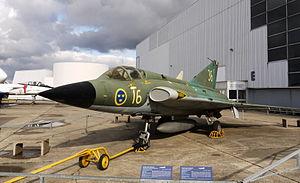
Affiche d'avions et spatiale au Musée de l'Air et de l'Espace, Le Bourget, Paris, France, en Septembre 2008. Svenska: Saab 35 J 35A Draken vid Musée de l'Air et de l'Espace i Paris, Frankrike.
Le musée de l'Air et de l'Espace du Bourget est le plus important musée aéronautique de France ; il est le plus ancien et l'un des plus grands du monde. Situé sur le territoire des communes de Dugny et Le Bourget, ses espaces ouverts au public sont dans la partie sud-est de l'emprise de l'aéroport du Bourget, qui est lui-même au nord-est de Paris. Ils sont à proximité de l'aérogare du Bourget et du Bureau d'enquêtes et d'analyses pour la sécurité de l'aviation civile.